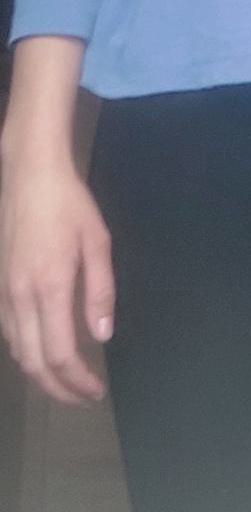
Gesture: no_gesture